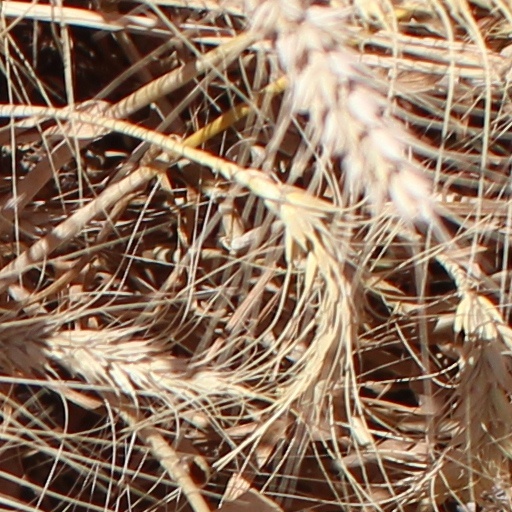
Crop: wheat